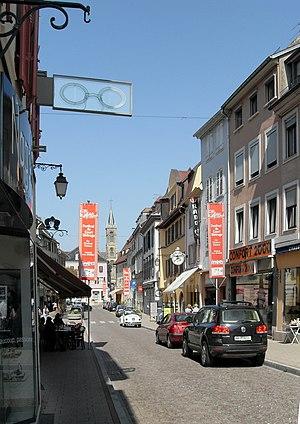
Altkirch, Rue du Général-de-Gaulle
Altkirch est une commune française située dans le département du Haut-Rhin, en région Grand Est.